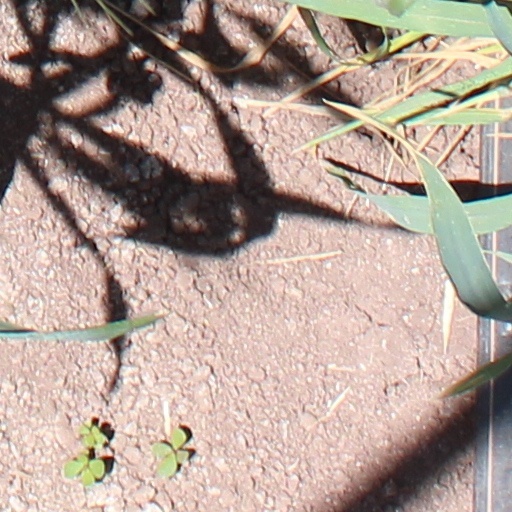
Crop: wheat